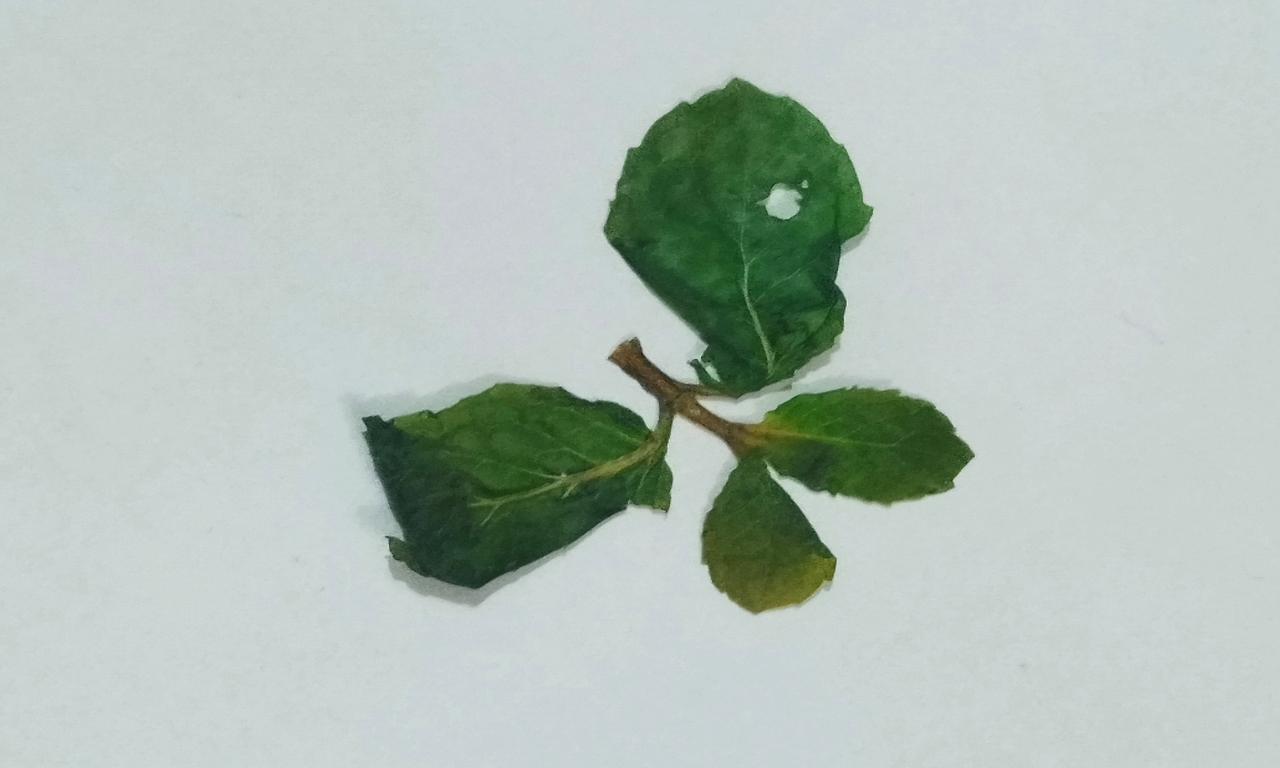
Label: Dried